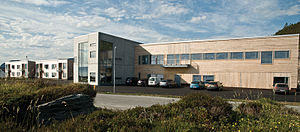
Runde / Geografi
Runde Miljøsenter